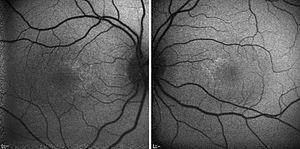
L’hypotrichose avec dégénérescence maculaire juvénile est une maladie congénitale extrêmement rare, caractérisée par une pousse clairsemée de cheveux dès la naissance accompagnée d’une dégénérescence maculaire progressive pouvant conduire jusqu’à la cécité complète.